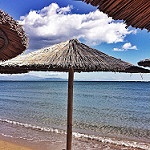
Label: sea